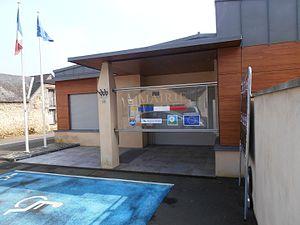
La mairie de Mareil-sur-Loir, Sarthe, France
Mareil-sur-Loir est une commune française, située dans le département de la Sarthe en région Pays de la Loire, peuplée de 663 habitants.